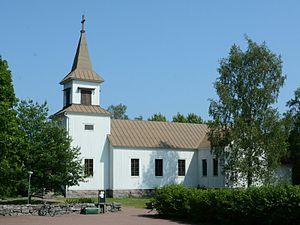
L'église de Brändö est une église en pierre située à Brändö en Finlande.